Deux-Montagnes, Quebec

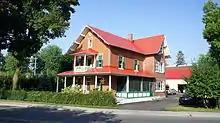
The Maison-Bélair heritage house, built in 1915.

The name ""Deux-Montagnes"" (French for "Two Mountains") dates to 1674 when it was given to the lake bordering on the municipality, and to the seigneury which stood north of the lake. Founded as the Village Municipality of Saint-Eustache-sur-le-Lac in 1921, it became a city in 1958, and changed its name to Deux-Montagnes in 1963.